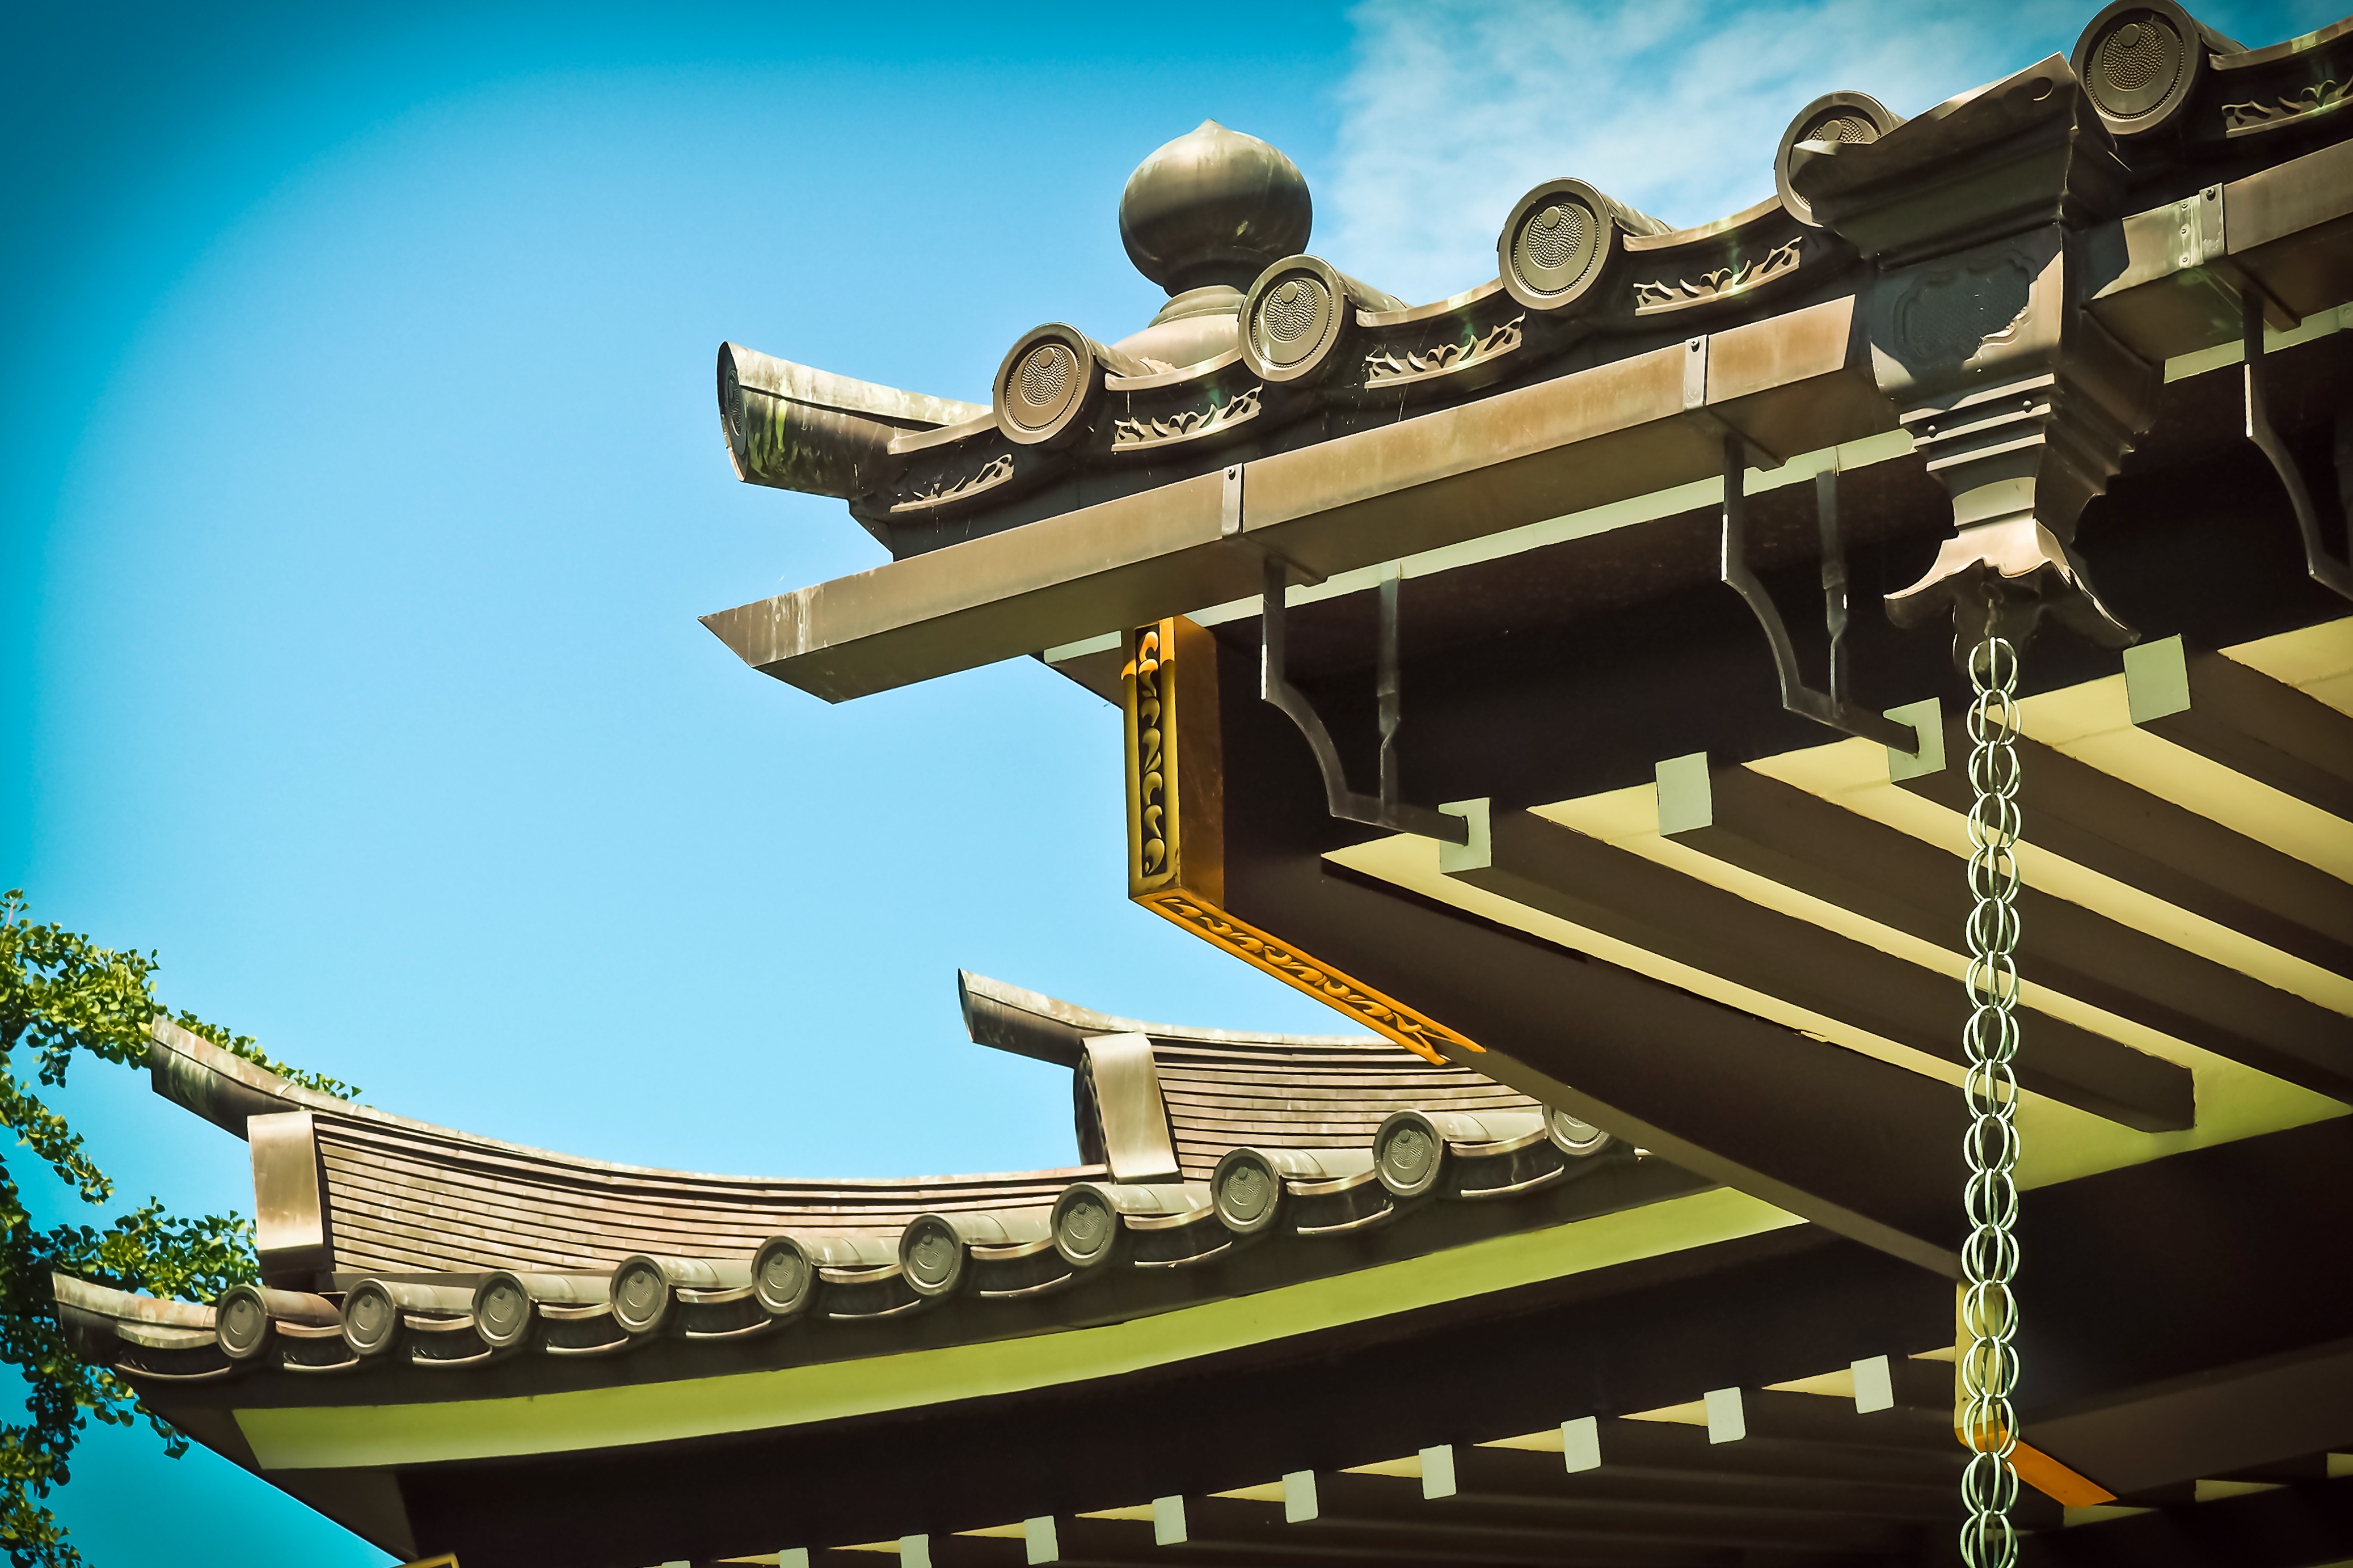
architecture, building, vehicle, buddhism, asia, garden, japan, temple, japanese, shrine, prayer, culture, shinto, screenshot, dusseldorf, temple complex, temple hall, ek home, shintoism